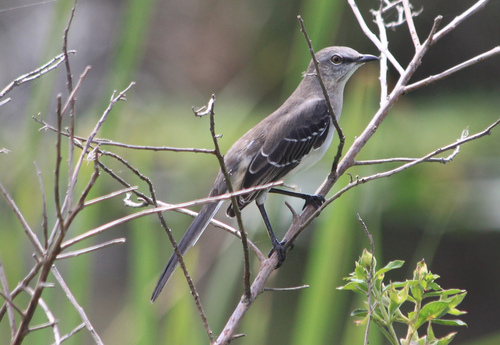
this bird has a white belly and breast, the rest is gray with white wingbars.
bird has a gray feathers and white feathers on the breasta small bird with a long tail and a long bill and a grey breastthe skinny bird has a white breast and a long tail and a long beak.
this bird has a grey body color with its coverts covered in black and white feathers.
this bird has wings that are grey and back and has a white bellya grey bird with white coverts, dark grey primaries and secondaries and a white belly.
the dark grey wings have white streaks in them with a light grey body and a white belly.
this bird is white and gray in color, and has a black beak.
this bird has a black pointed bill, with a dark grey back.
Species: Mockingbird